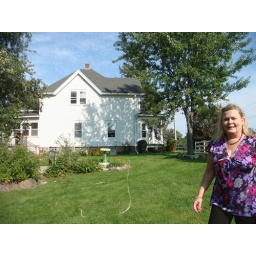
Side view of parsonage - compare to photo below - pool is on left with bridge and lots of flowers and plants